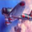
Label: airplane